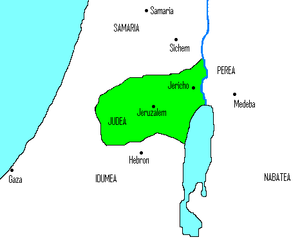
La Révolte des Maccabées qui se déroule de 175 à 140 av. J.-C. est à la fois une révolte des Juifs de Judée contre les Séleucides et un conflit interne au peuple juif opposant les traditionalistes aux Juifs hellénisants. Elle tire son nom de la famille des Maccabées, dont Mattathias et ses fils Judas et Simon. Cet épisode est raconté dans les deux premiers Livres des Maccabées et conduit à la fondation de la dynastie des Hasmonéens.